1924 Pittsburgh Panthers football team

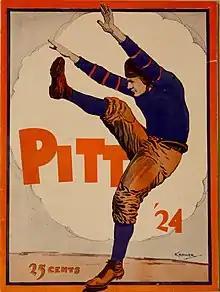

The home opener for the third year in a row was against intrastate rival Lafayette. Coach Sutherland's previous charges were now coached by former Pitt running back Herb McCracken. The Leopards with nine returning starters in the lineup beat Muhlenberg in their opening game. Lafayette's line was anchored by All-America end Charlie Berry. "The entire 1923 backfield is back at Easton, including the famous Chicknoski, whom Jock Sutherland ranks as one of the best halfbacks he ever saw...Lafayette will present at Forbes Field a team which will have the advantage over Pitt in the matter of experience."